Ladislav Smoljak

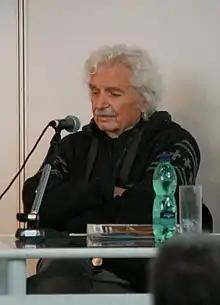
Ladislav Smoljak in 2010

Ladislav Smoljak (9 December 1931 – 6 June 2010) was a Czech film and theater director, actor and screenwriter.